Hildur Þorgeirsdóttir

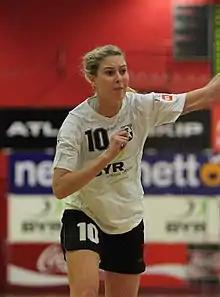
Hildur in 2009 with FH

Hildur Þorgeirsdóttir (born 11 March 1989) is an Icelandic handball coach and former player. She played Fram in Iceland and HSG Blomberg-Lippe and TuS Weibern in Germany. She also played for the Icelandic national team.